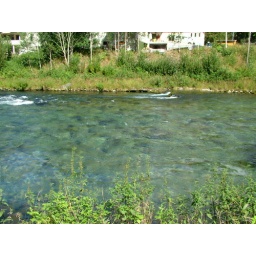
Clear mountain river in Flam